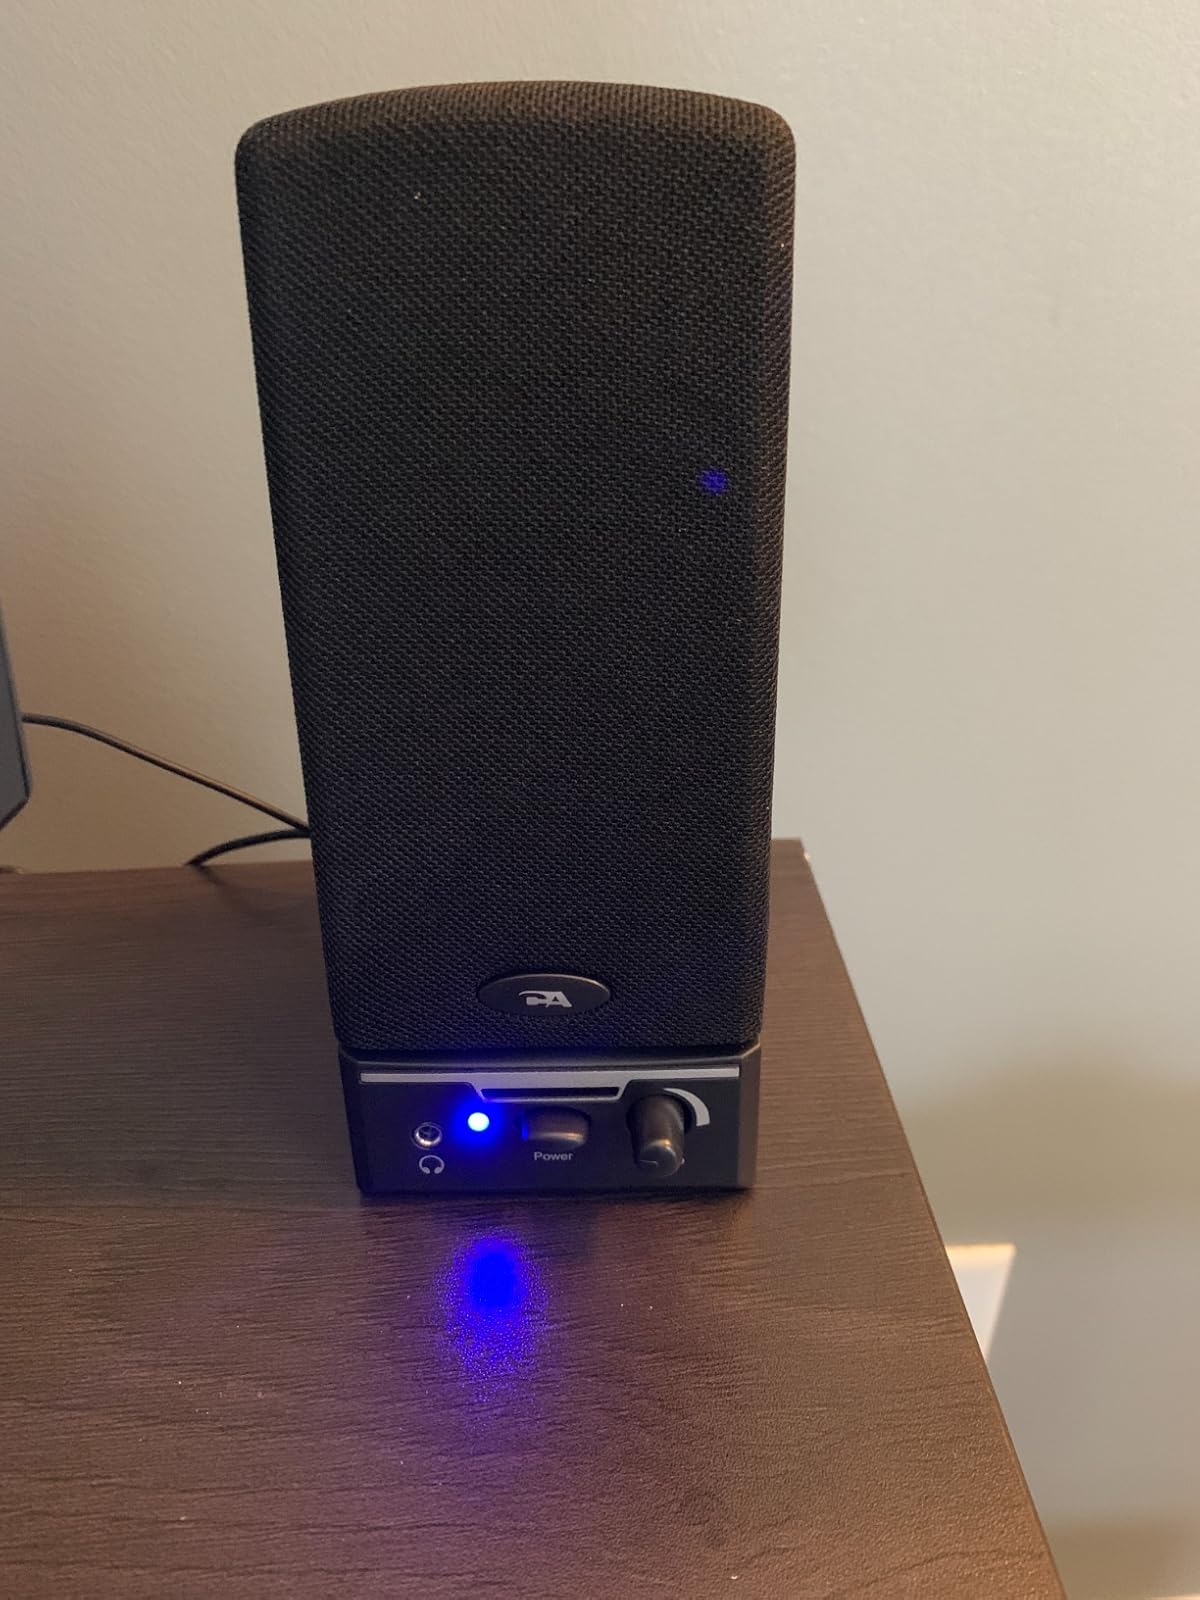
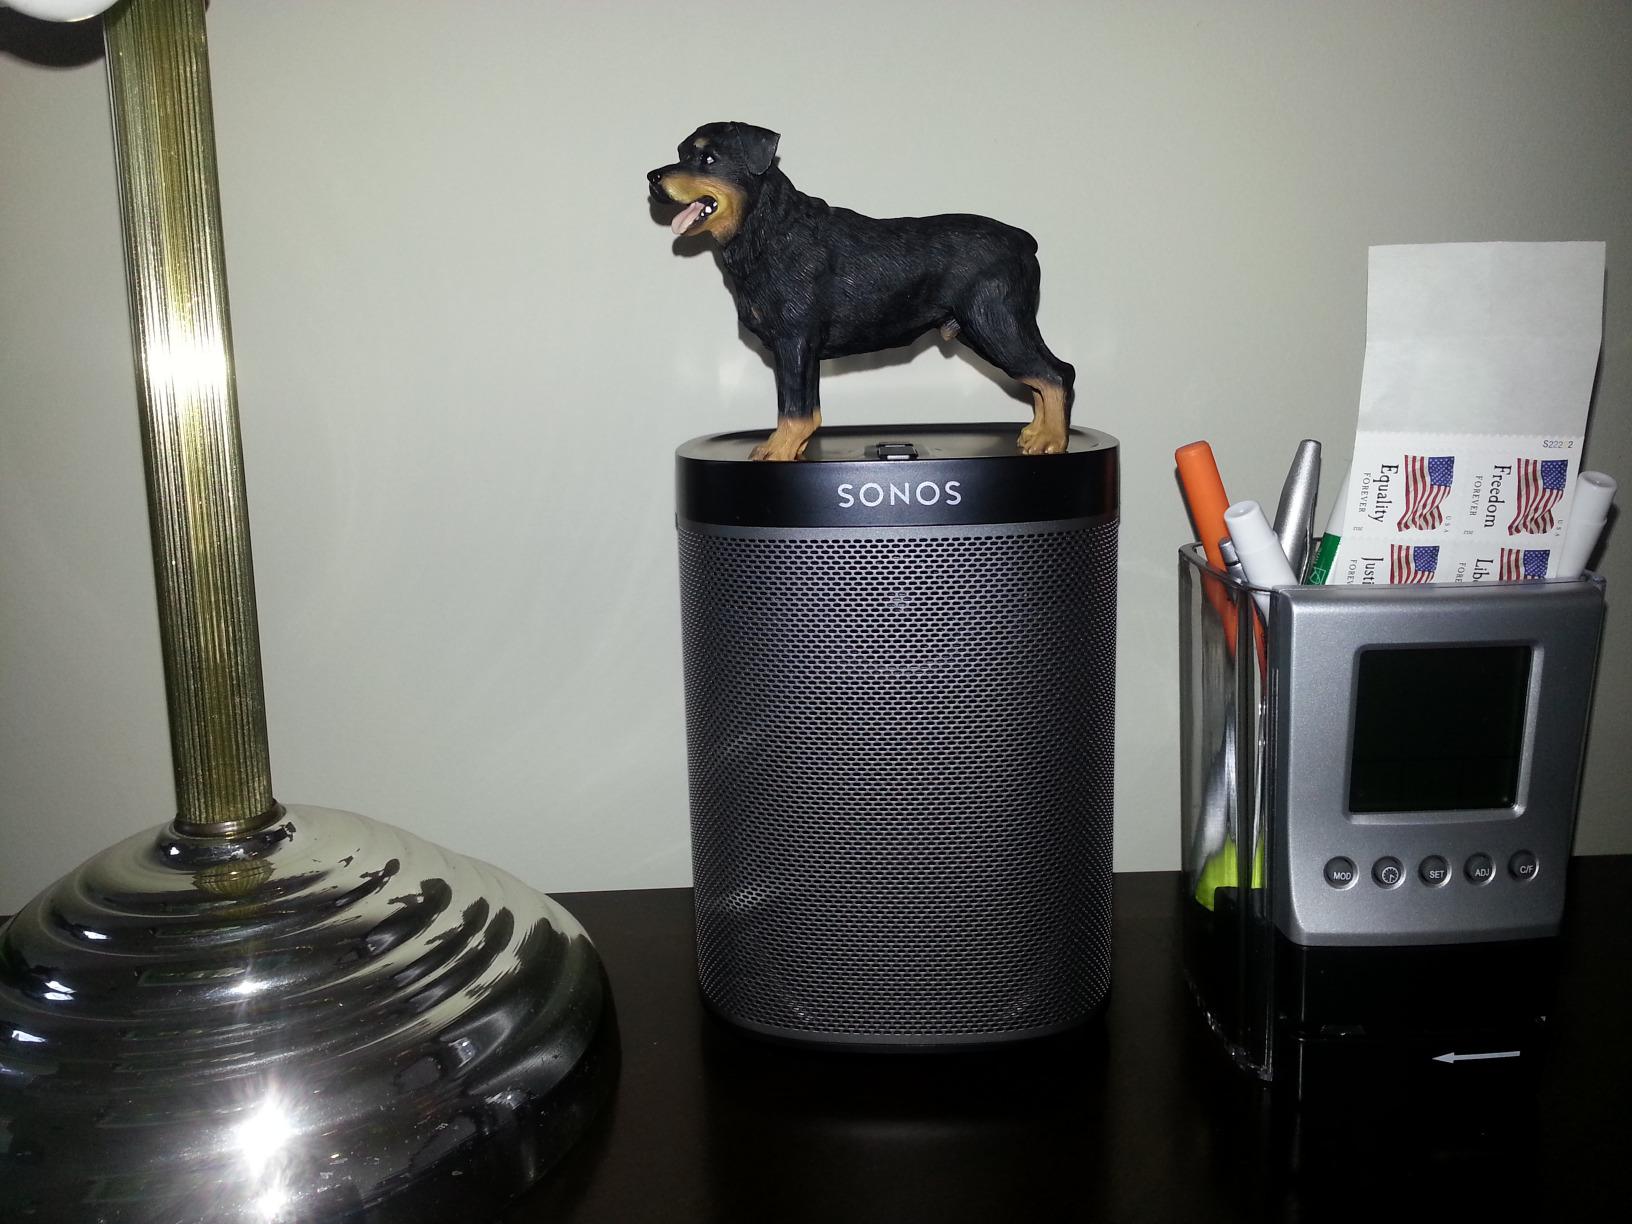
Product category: speaker
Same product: no